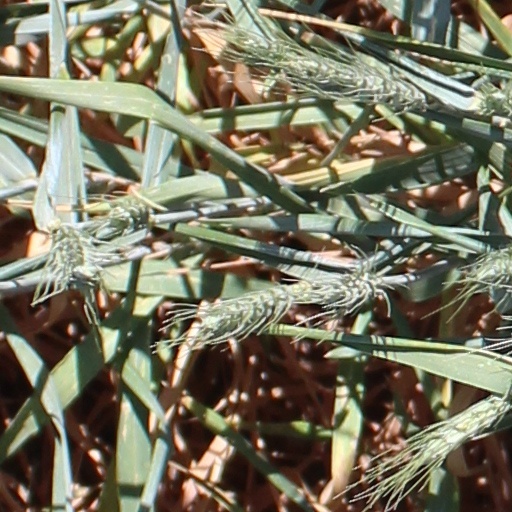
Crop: wheat